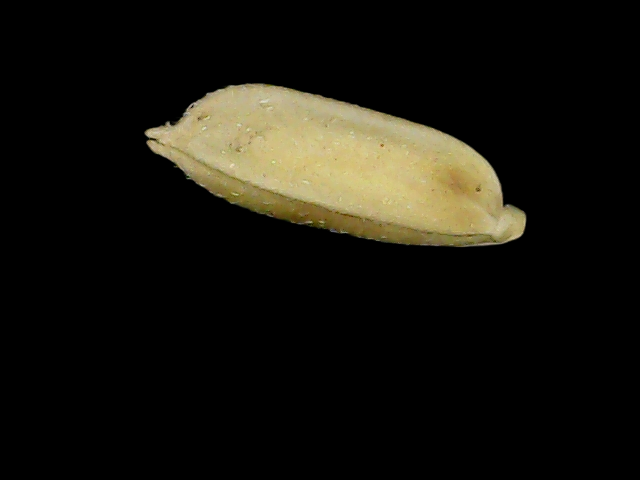
Rice variety: Bd52